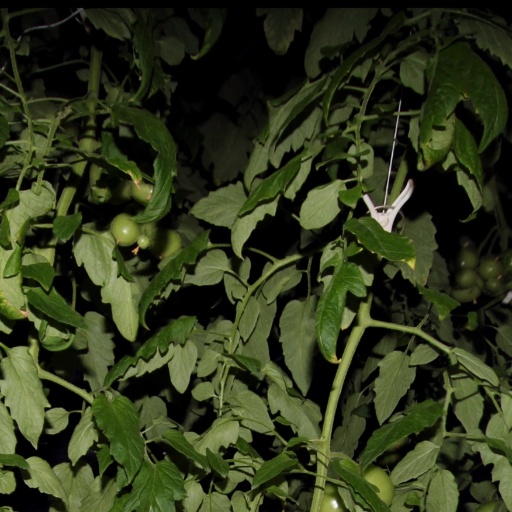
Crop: tomato